The Trough (film)

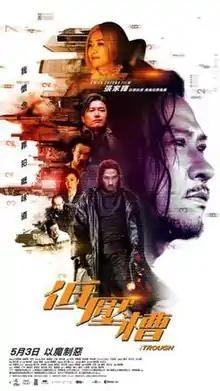
Official film poster

The Trough, formerly known as Taste of Crime, is a 2018 Hong Kong neo-noir crime thriller film written and directed by Nick Cheung, who also stars alongside Xu Jinglei, He Jiong and Yu Nan.